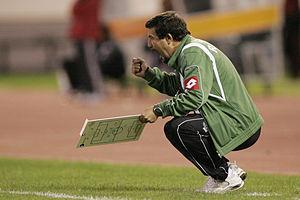
Le Raja Club Athletic ou Raja de Casablanca abrégé en Raja CA ou RCA est un club professionnel marocain de football basé à Casablanca.
Le derby de Casablanca se réfère à l'antagonisme entre les deux clubs de football principaux du Maroc, tous les deux basés à Casablanca : le Raja Club Athletic et le Wydad Athletic Club. Cette rencontre se déroule traditionnellement au Stade Mohammed V et devant près de 60 000 supporters. C'est l'un des plus grands derbys du monde.
José Pratas Romão est un entraîneur de football portugais.